Kichwamba massacre

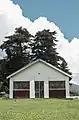

The Kichwamba massacre was a terrorist attack that occurred on 8 June 1998 at the Kichwamba Technical Institute in Kabarole District, Uganda. The attack was carried out by rebels affiliated with the Allied Democratic Forces (ADF), resulting in the deaths of 80 students and the abduction of over 100 others.